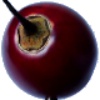
Label: tamarillo